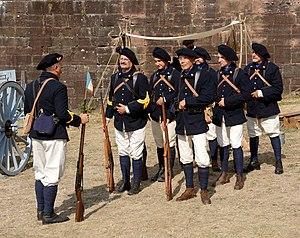
Le 6ᵉ bataillon de chasseurs alpins est une unité militaire de l'infanterie alpine française qui participa notamment aux deux conflits mondiaux.